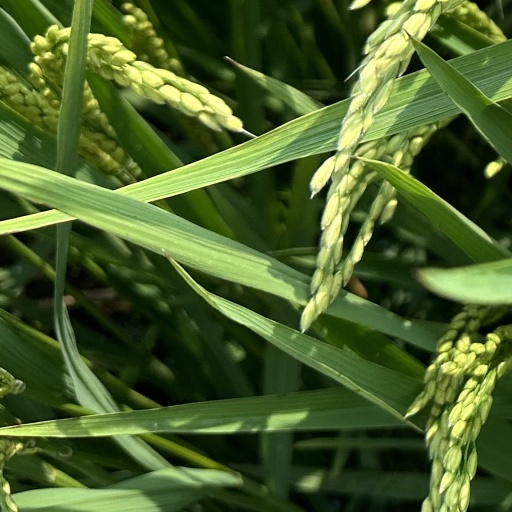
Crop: rice